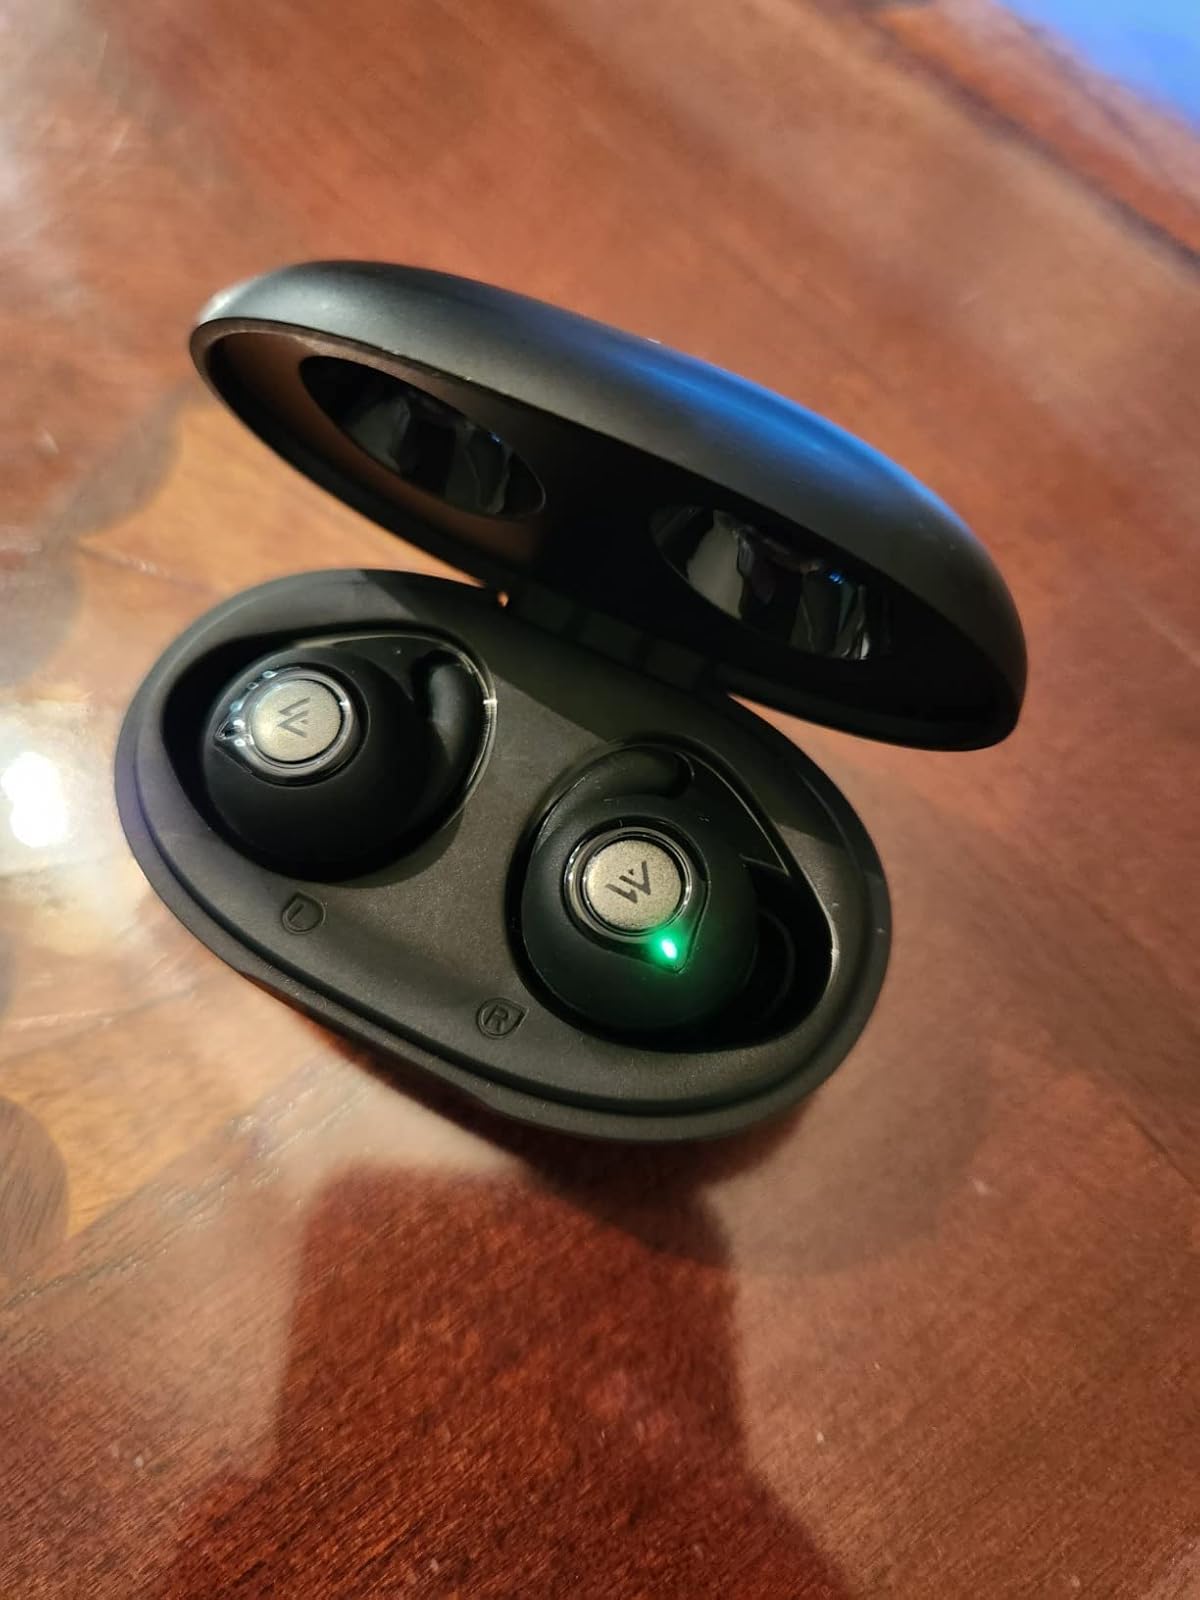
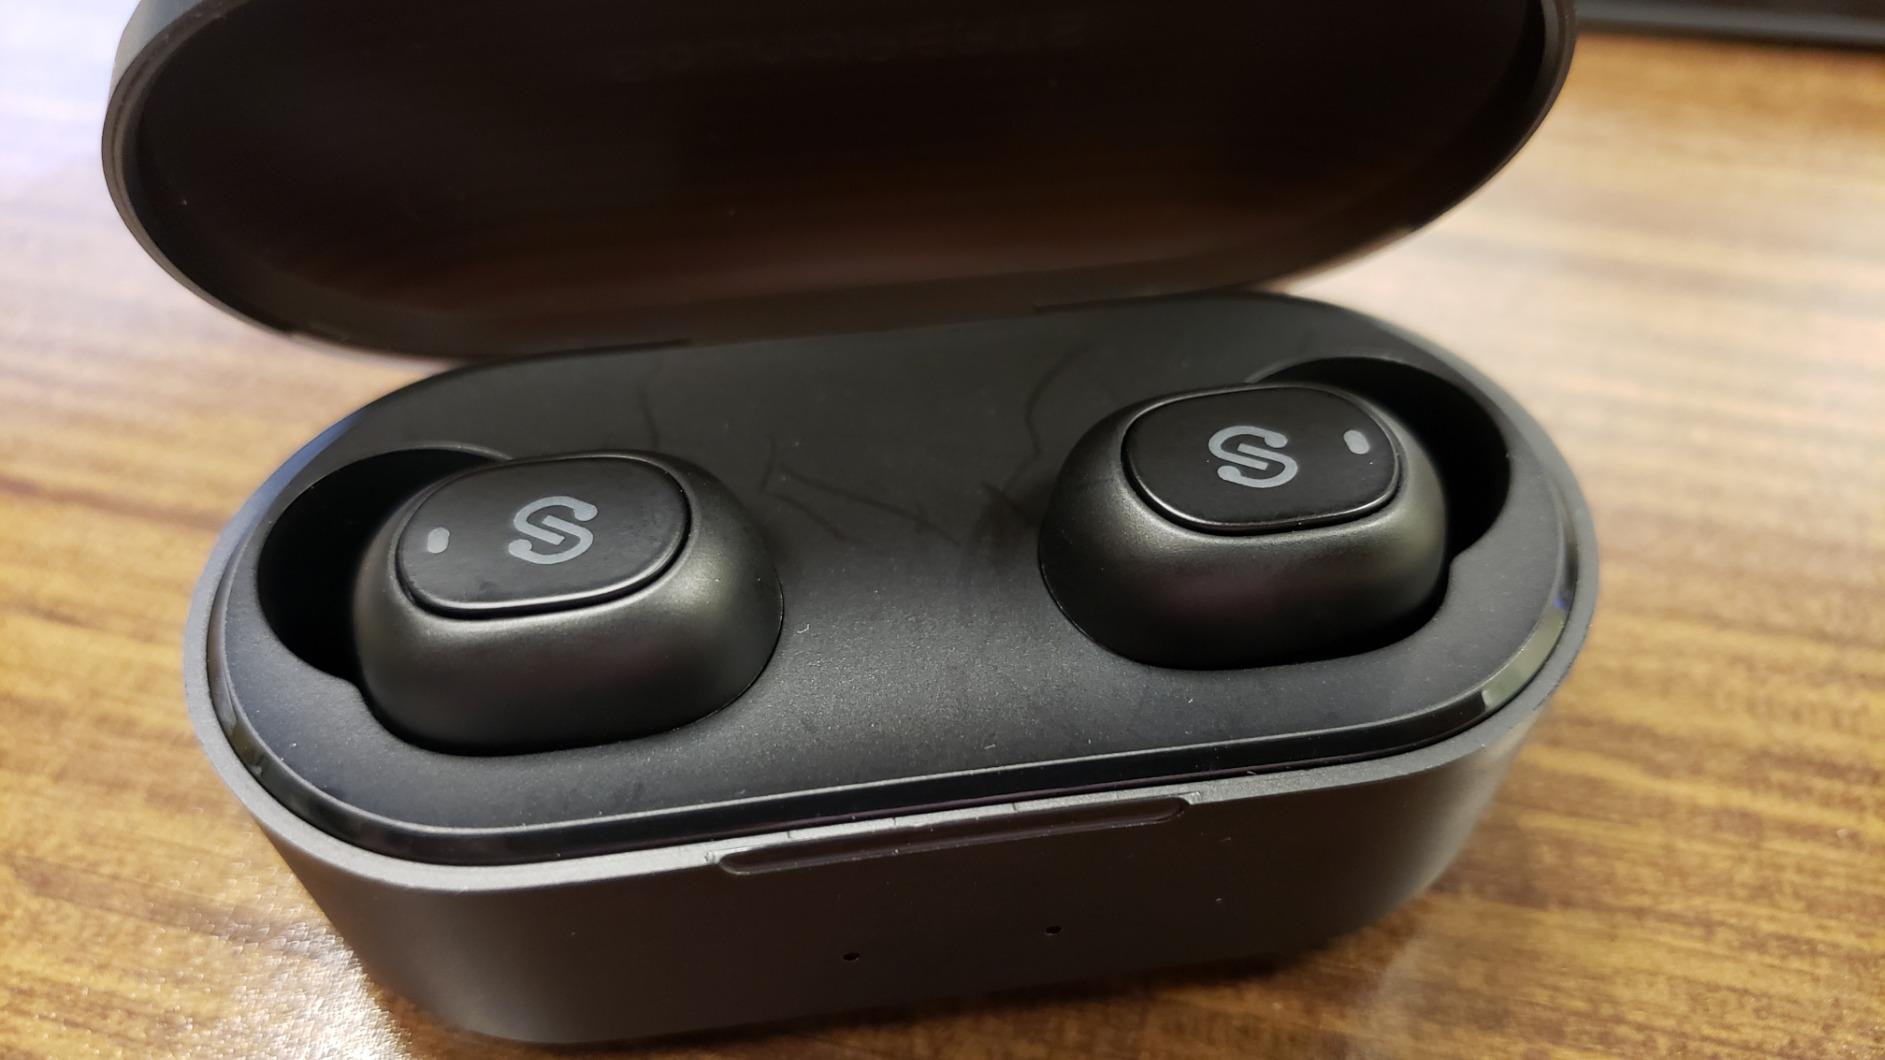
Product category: earbuds
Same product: no